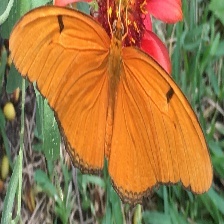
Species: JULIA